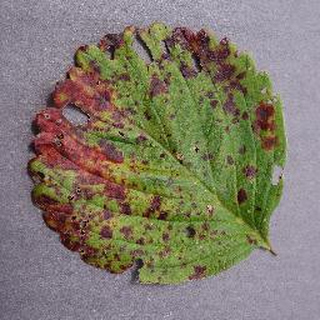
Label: strawberry_leaf_scorch